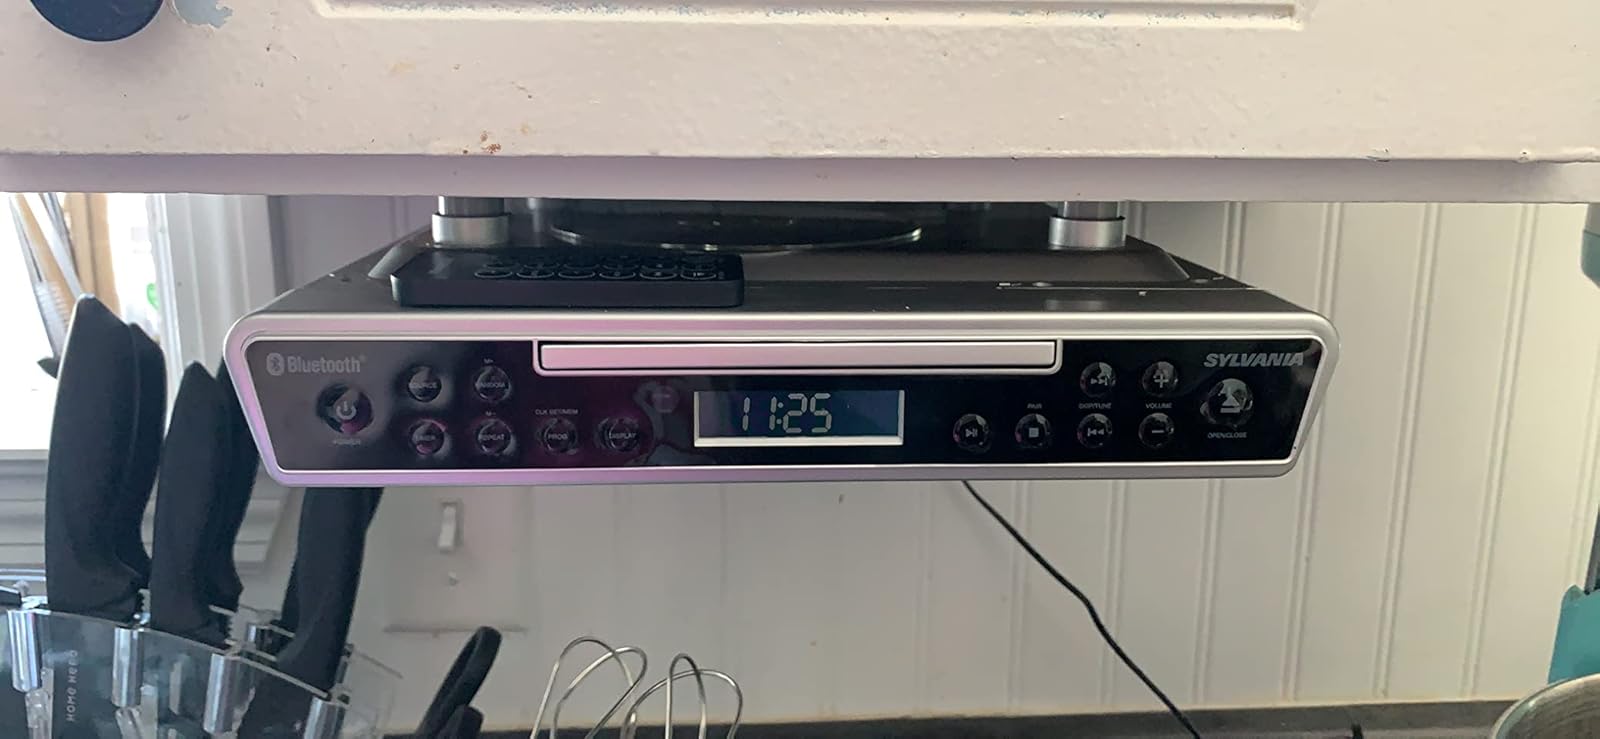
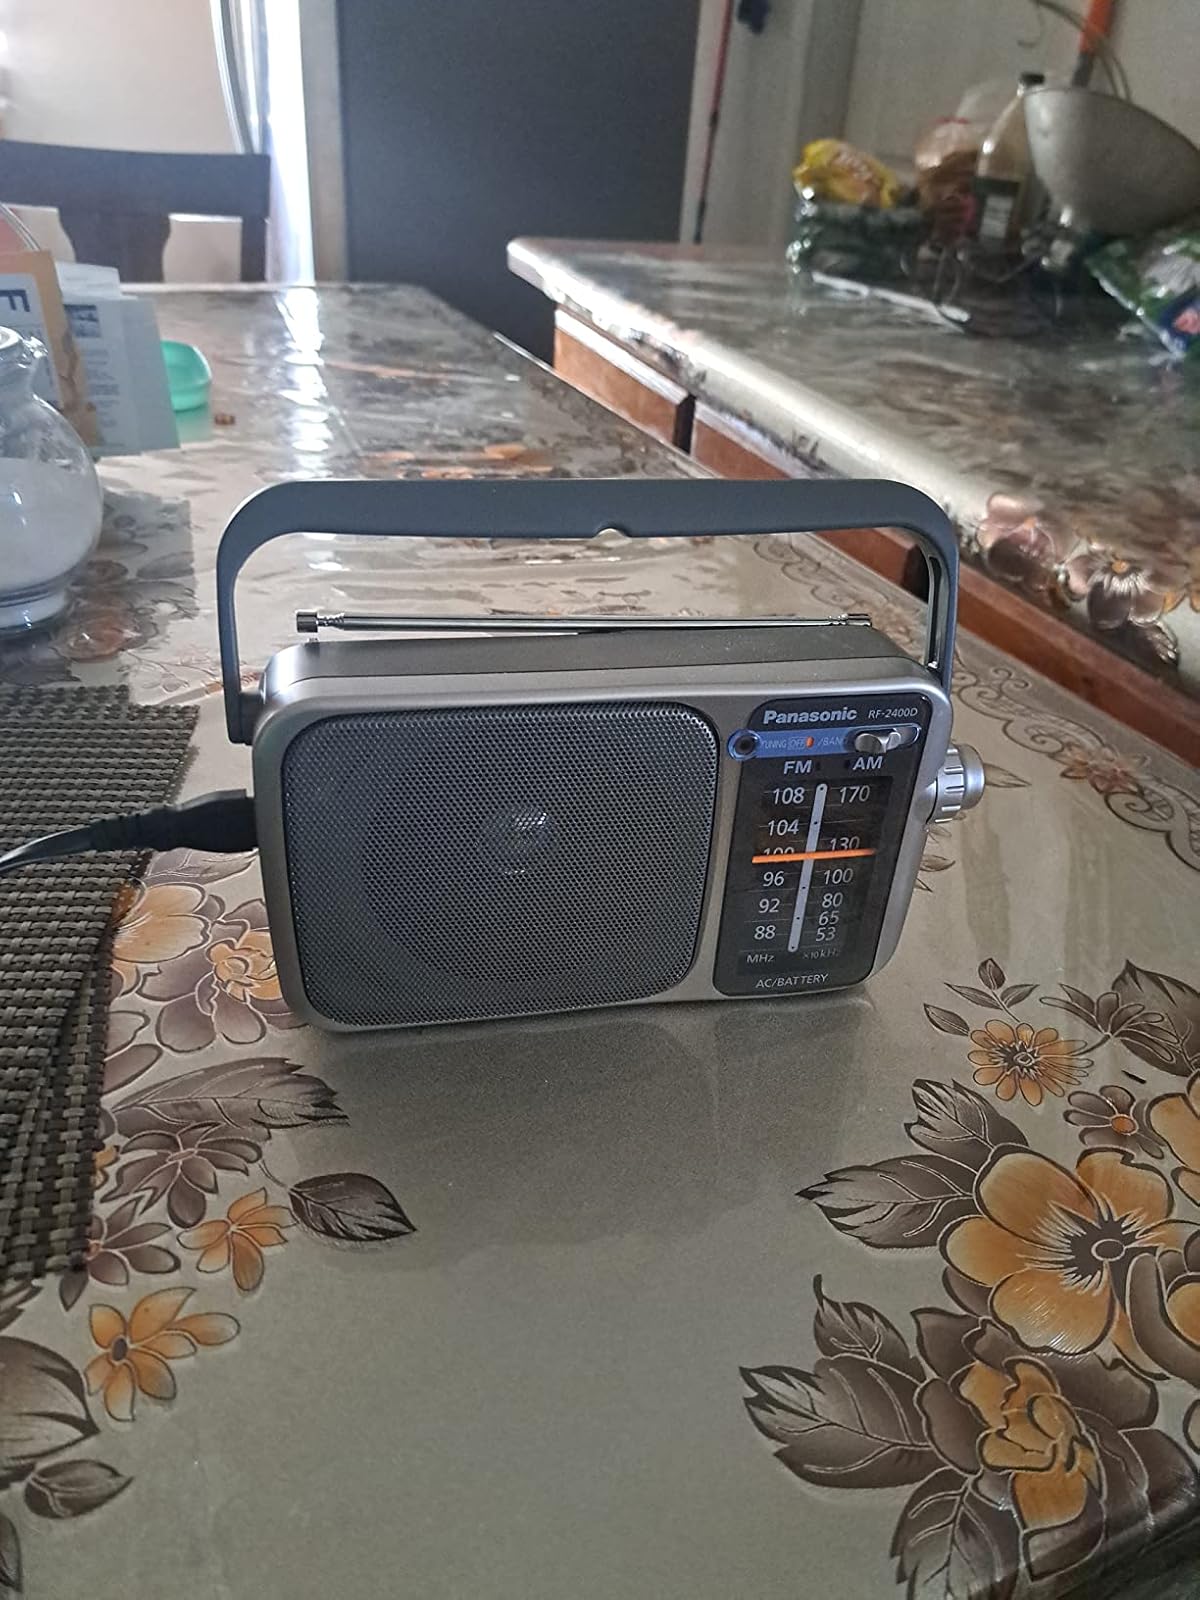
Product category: radio
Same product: no